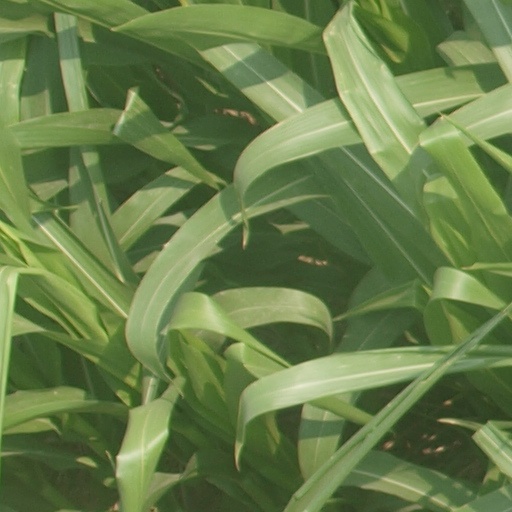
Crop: maize; corn